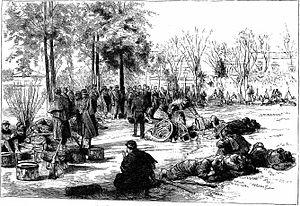
La révolution du Parc, connue également sous le nom de révolution de 1890, est une insurrection civilo-militaire survenue en Argentine en juillet 1890 et organisée par le parti d’opposition Union civique, fondé peu auparavant.